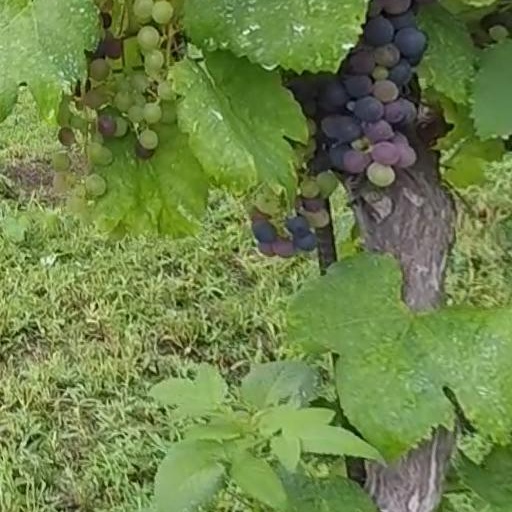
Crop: grape